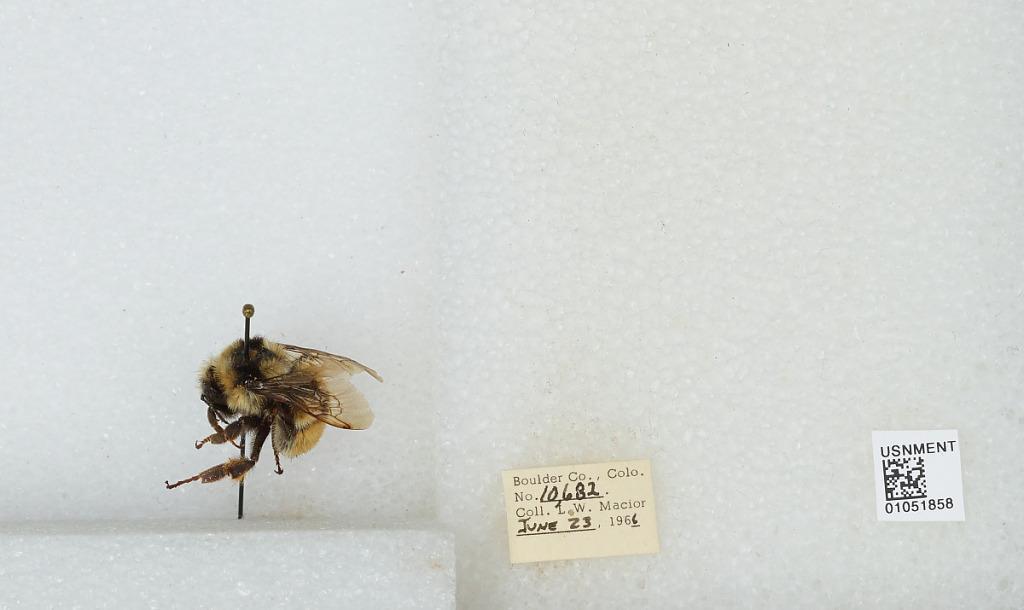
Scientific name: Bombus (Pyrobombus) bifarius Cresson
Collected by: L. Macior
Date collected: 1966-6-23
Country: United States
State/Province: Colorado
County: Boulder
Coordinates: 40.09, -105.36